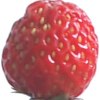
Label: strawberry